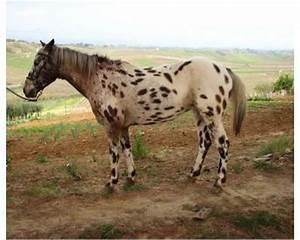
horse